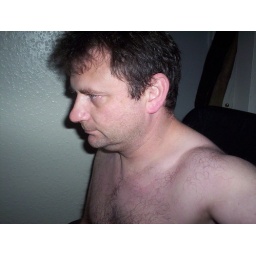
That just got up look. In fact that put a bag over my ugly face look. Lol